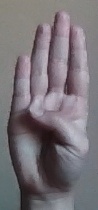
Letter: kaaf